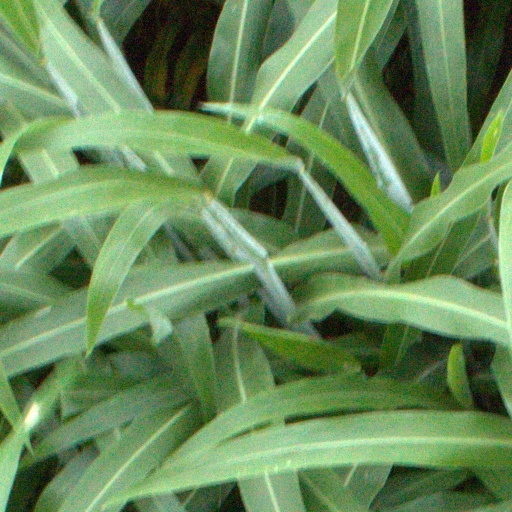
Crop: sorghum